Omar-Sultan Foundation

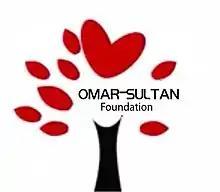

The Omar Sultan Foundation is a Bangladeshi charitable organization that offers scholarships to underprivileged and meritorious students across the country.